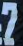
Number: 7